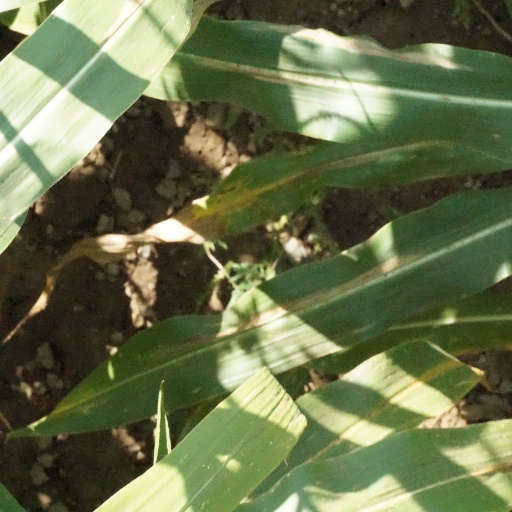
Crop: maize; corn